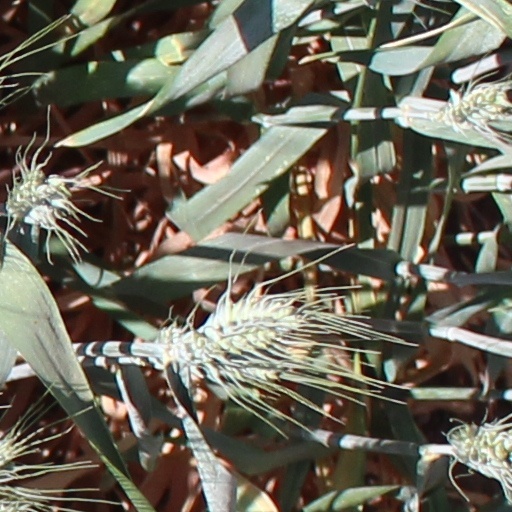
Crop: wheat